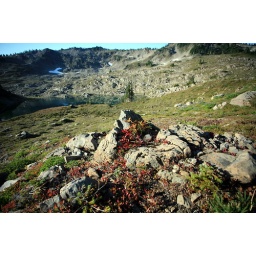
Fun little rock above No name lake